Palos Verdes Estates, California

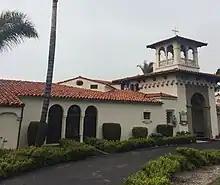
The Neighborhood Church.

According to the United States Census Bureau, the city has a total area of , over 99% of it land. The city is bordered by Torrance to the north and east, Rancho Palos Verdes to the south, and Rolling Hills Estates to the southeast.